Alamparai Fort

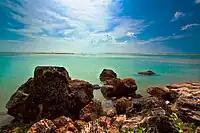
brick remains of a fort under sea

Alamparai was a seaport in historical times. The place had other names like Idaikazhinadu, Alamparva and Alampuravi. The fort was built during the Mughal era between 1736 and 1740 AD. The fort was initially under the control of the Nawab of Arcot, Doste Ali Khan, and was later given to the French. After the Carnatic wars, when the French lost to British, the fort came under the direct control of the British and was demolished in 1760.